Red Mountain AVA

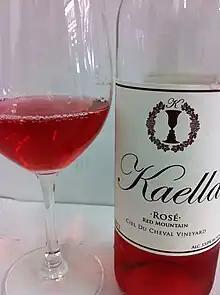
Ciel du Cheval Rose wine

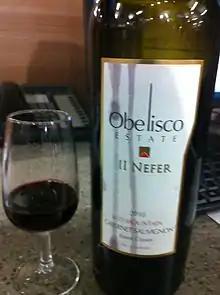
Obelisco Estate Cabernet Sauvignon

The area is known for producing powerful, tannic red wines. The wines are known for their balance in flavors, with an intense concentration of berry flavors. Compared to the Cabernet Sauvignon produced in other areas of the state, the Cabernets here are more structured than fruit-driven. Grapes from this area are in high demand and vineyards with notable reputations can receive as much as 30% above market price for their crops. The primary Cabernet Sauvignon clone planted is clone #8, which in Red Mountain produces a Cabernet wine similar in profile to a California wine, while the same clone planted in nearby Horse Heaven Hills AVA produces a wine similar in profile to Bordeaux.